Describe the emotion expressed in this image:  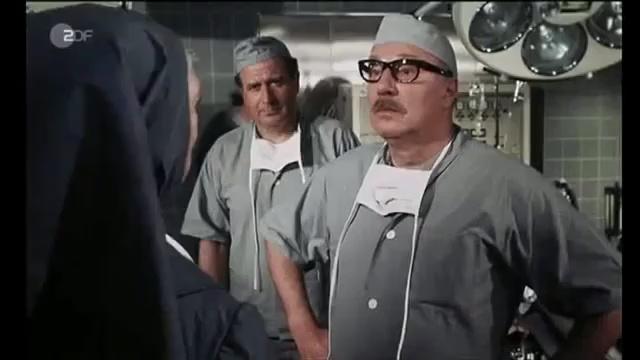
This person displays Suffering, valence and arousal with low intensity.